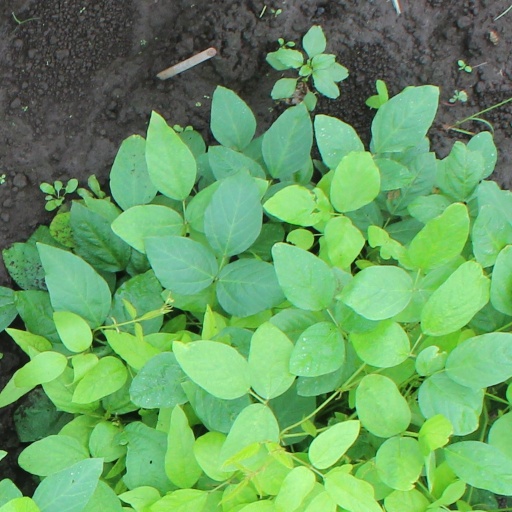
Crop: soybean